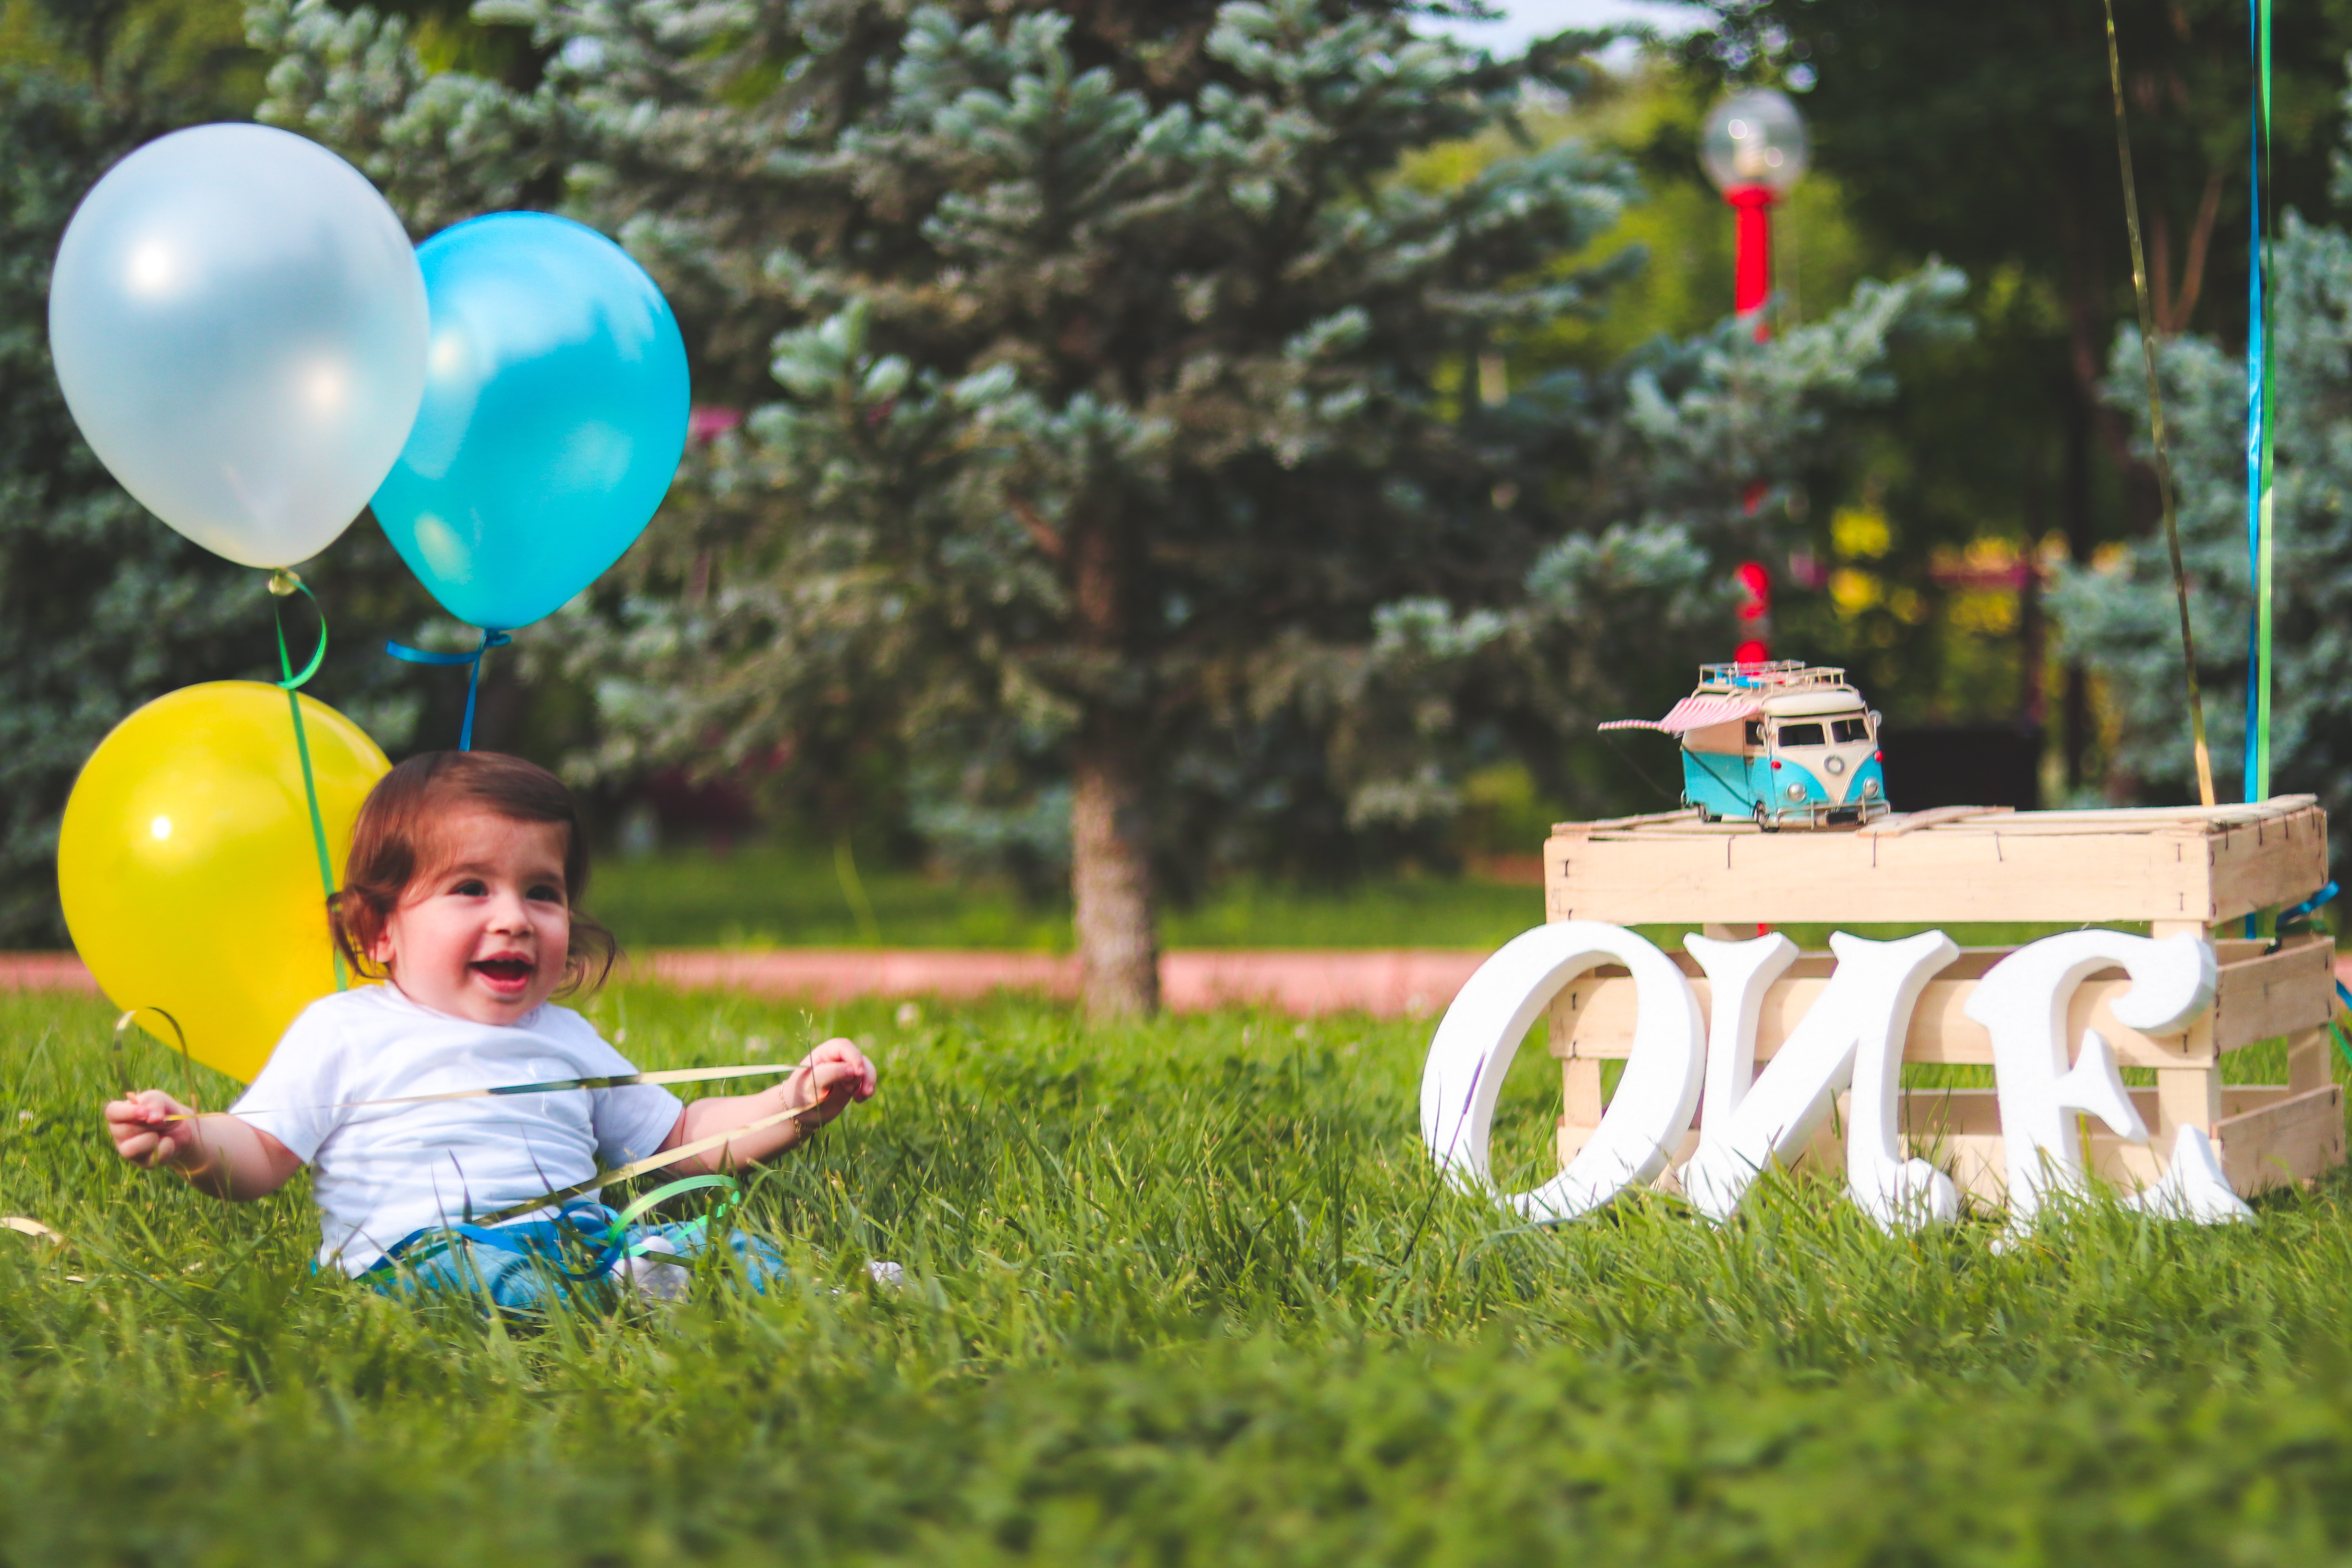
child, green, photograph, people, balloon, grass, toddler, yellow, party supply, fun, baby, summer, happy, play, party, tree, smile, photography, meadow, garden, family, recreation, yard, sitting, backyard, leisure, vacation, lawn